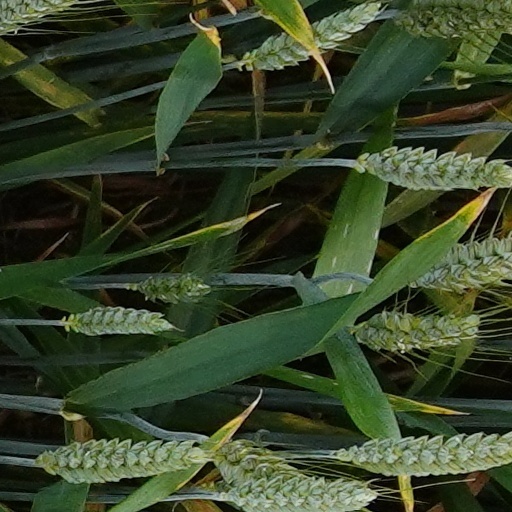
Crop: wheat